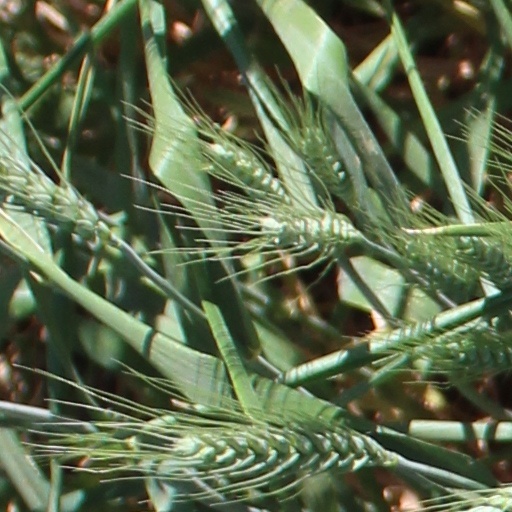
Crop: wheat